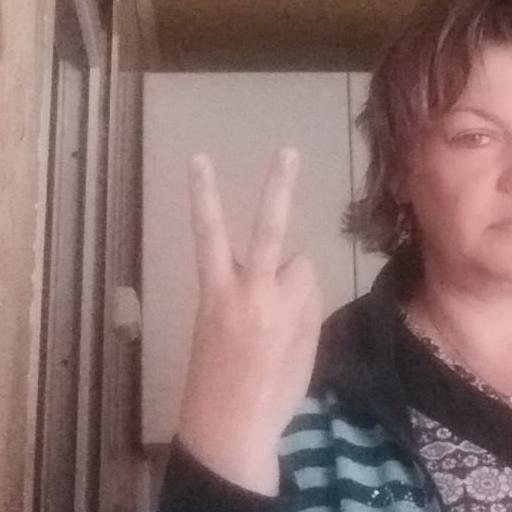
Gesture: peace_inverted